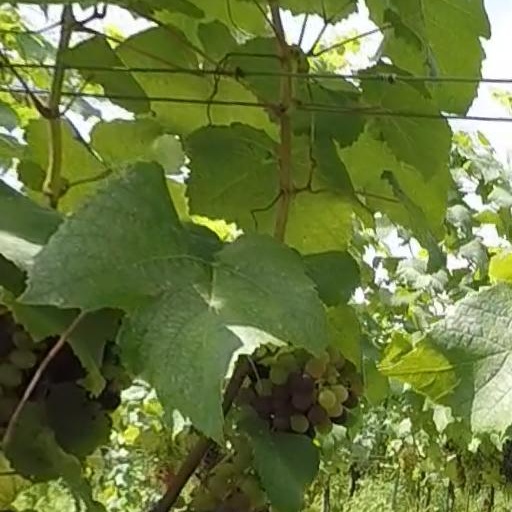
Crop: grape